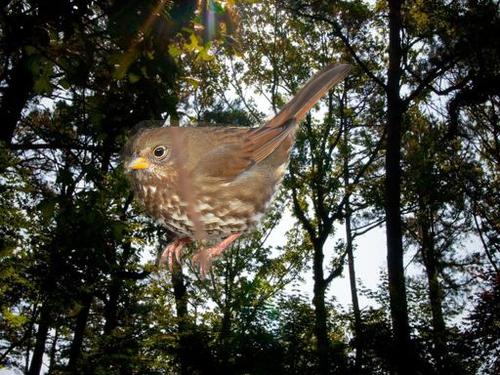
Bird species: Fox_Sparrow
Bird type: landbird
Background: land